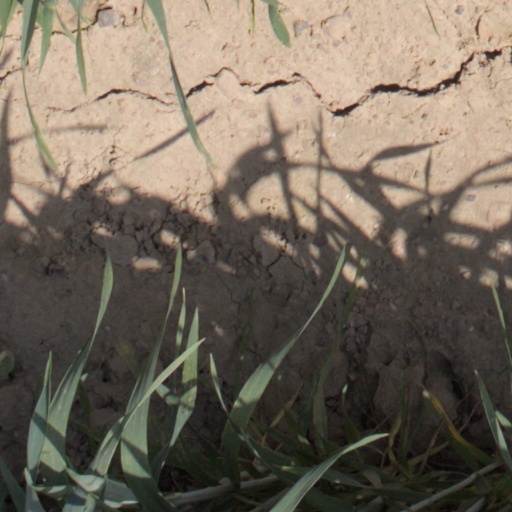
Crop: wheat